Second impeachment inquiry into Andrew Johnson

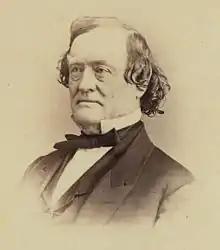
Rufus P. Spalding, who authored the resolution which authorized the second impeachment inquiry

Some Radical Republicans had entertained the thought of impeaching President Andrew Johnson since as early as 1866. However, the Republican Party was divided on the prospect of impeachment, with moderate Republicans in the party, who held a plurality, widely opposing it at this point. The radicals were more in favor of impeachment, as their plans for strong reform in reconstruction were greatly imperiled by Johnson.